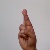
The image shows a hand gesture representing the letter 'R' in Indian Sign Language.